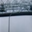
Label: bridge